Telenor Kystradio

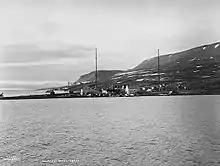
Green Harbor, the initial site of Spitsbergen Radio

Røst was selected as the initial site and AEG started installing the system in 1905. When Røst Radio and Sørvågen Radio opened in 1906, it was the second wireless telegraphy system in the world connected to the wired telegraphy network. Following the decision to create an international conversion on wireless telegraphy, resulting in Parliament deciding in 1907 that a permit would be required for a ship to operate a radio. The law was also specified so that private and municipal entities could not operate their own wireless network. By then two Norwegian merchant ships were equipped with radios: "Ellis" and "Preston". Both were owned by D. & A. Irgens and operating in American waters and had been equipped by the shipper, the United Fruit Company. The first ship in Norwegian waters was Det Nordenfjeldske Dampskibsselskap's "Kong Harald" in 1909. Two years there were 29 Norwegian ships with ship radios.